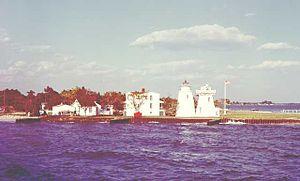
Le phare de Piney Point, est un phare côtier situé à Piney Point, Maryland sur la rivière Potomac dans le Comté de Saint Mary, dans le Maryland.